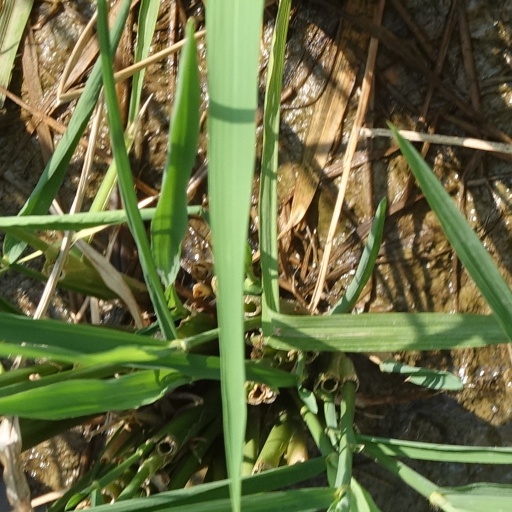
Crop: rice